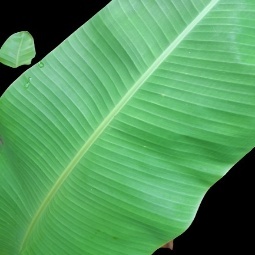
Label: Calcium